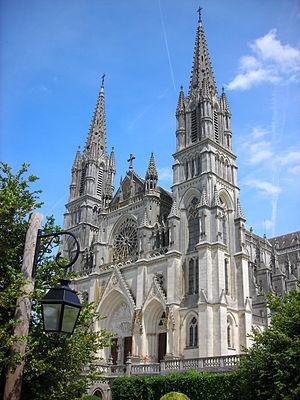
Vue extérieur de la Basilique Notre-Dame de Montligeon (Orne,France)
La Chapelle-Montligeon est une commune française, située dans le département de l'Orne en région Normandie, peuplée de 520 habitants.